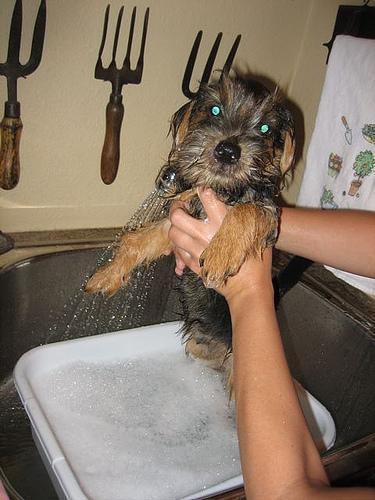
Norfolk_terrier